Kalashnikov Concern

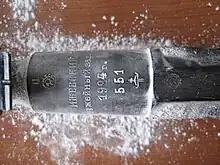
Stamp on a Mosin-Nagant rifle of the 1924 issue with a hexagonal receiver, Izhevsk Gun and Steel Factories

After the formation of the Soviet Union in 1922, large changes came to the IGSF. The state's first hunting gun factory was opened on the enterprise's premises in the same year. The IGSF required more highly trained personnel in order to accommodate new production and to work on newer machines. Thus, by 1929, IGSF-bound personnel had to be trained at the Izhevsk Technical School. In 1930, a new open-hearth furnace was put into operation and in-house production of machines at the factory was launched.